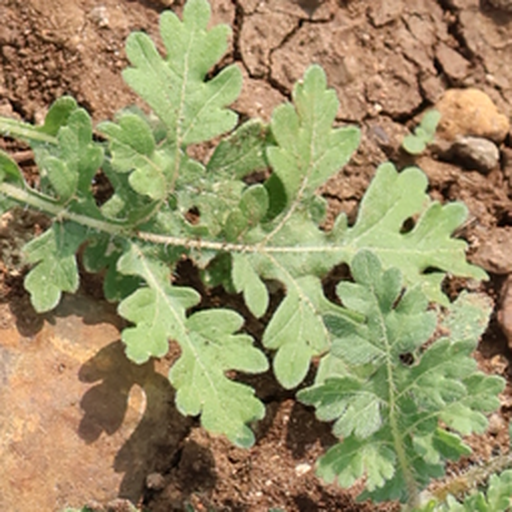
Weed species: Gajar_gavat_(Parthenium hysterophorus)